Vietato ai minori

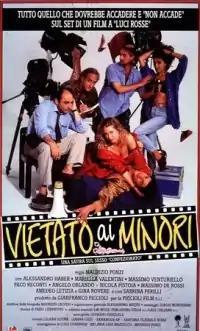

Vietato ai minori ("Forbidden to Minors") is a 1992 Italian comedy film directed by Maurizio Ponzi.